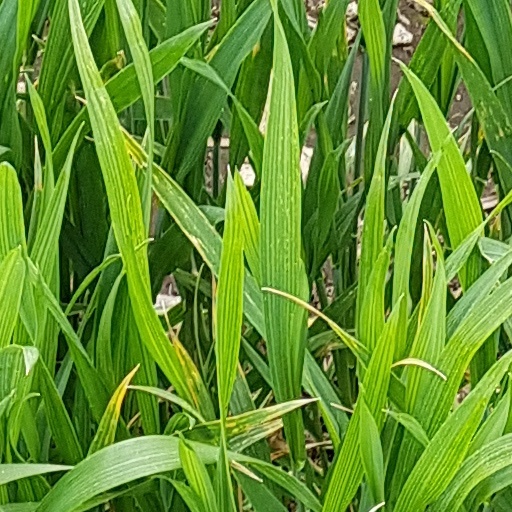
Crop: wheat